Edward Sorin

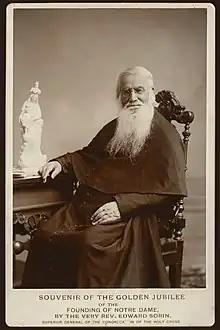
Sorin in a souvenir photo from the Golden Jubilee of Notre Dame.

A Golden Jubilee in 1888 marked the fiftieth anniversary of Sorin's priestly ordination, which had taken place in 1838. One first celebration occurred during the school year, with the students present, on the actual anniversary of the ordination. On May 26 all campus building were decorated with flags and banners. The entertainment consisted in a reception with students, faculty, and administration, followed by speeches, poems, recitals, and musical performances. After dinner, Sorin and the faculty members gathered on the Main Building porch and watched the Notre Dame Band perform in the quad and the student military units give their gun salutes. The student, faculty and alumni gifted Sorin with a barouche drawn by two black horses. The night was marked by fireworks, paper lanterns, and further celebrations. On May 27, the anniversary of the ordination, Sorin celebrated a Solemn High Mass with William Corby delivering the sermon. Afterwards, Sorin blessed the cornerstone of a new residence hall, which Sorin discovered was to be named Sorin Hall in his honor. This was followed by further celebrations, while baseball games and boat races were deferred to the next day due to rain.